History of Uzbekistan

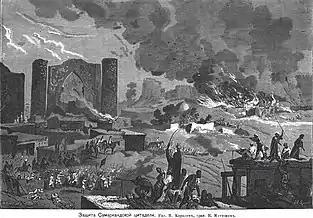
The Defence of the Samarkand Citadel in 1868. From the Russian illustrated magazine "Niva" (1872).

The Mongol invasion of Central Asia is one of the turning points in the history of the region. The Mongols had such a lasting effect because they established the tradition that the legitimate ruler of any Central Asian state could only be a blood descendant of Genghis Khan.